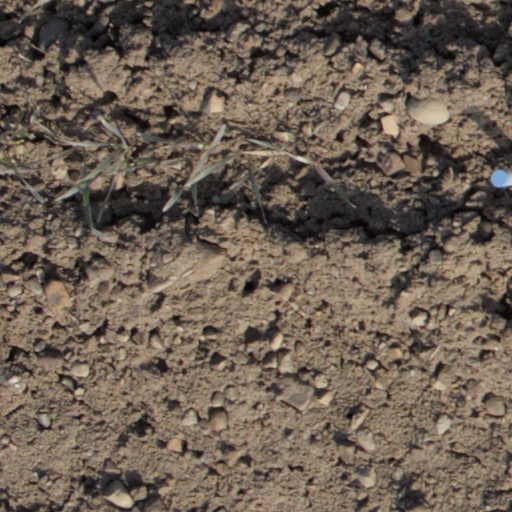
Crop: wheat